Jay Treaty

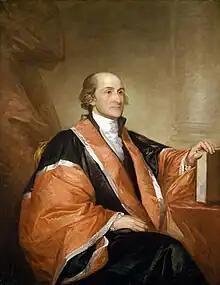
"Portrait of John Jay" by Gilbert Stuart, 1794. Jay was chief American negotiator

The outbreak of the French Revolutionary Wars in Europe in 1792 ended the long peace that had enabled the new United States to flourish in terms of trade and finance. The Americans emerged as an important neutral country with a large shipping trade. From the British perspective, improving their relations with the United States was a high priority lest it move into the French sphere of influence. British negotiators ignored elements in Britain that wanted harsher terms in order to get a suitable treaty. From the American viewpoint, the most pressing foreign policy issues were normalizing the trade relations with Britain, the United States' leading trading partner, and resolving issues left over from the Treaty of Paris. As one observer explained, the British government was "well disposed to America... They have made their arrangements upon a plan that comprehends the neutrality of the United States, and are anxious that it should be preserved."